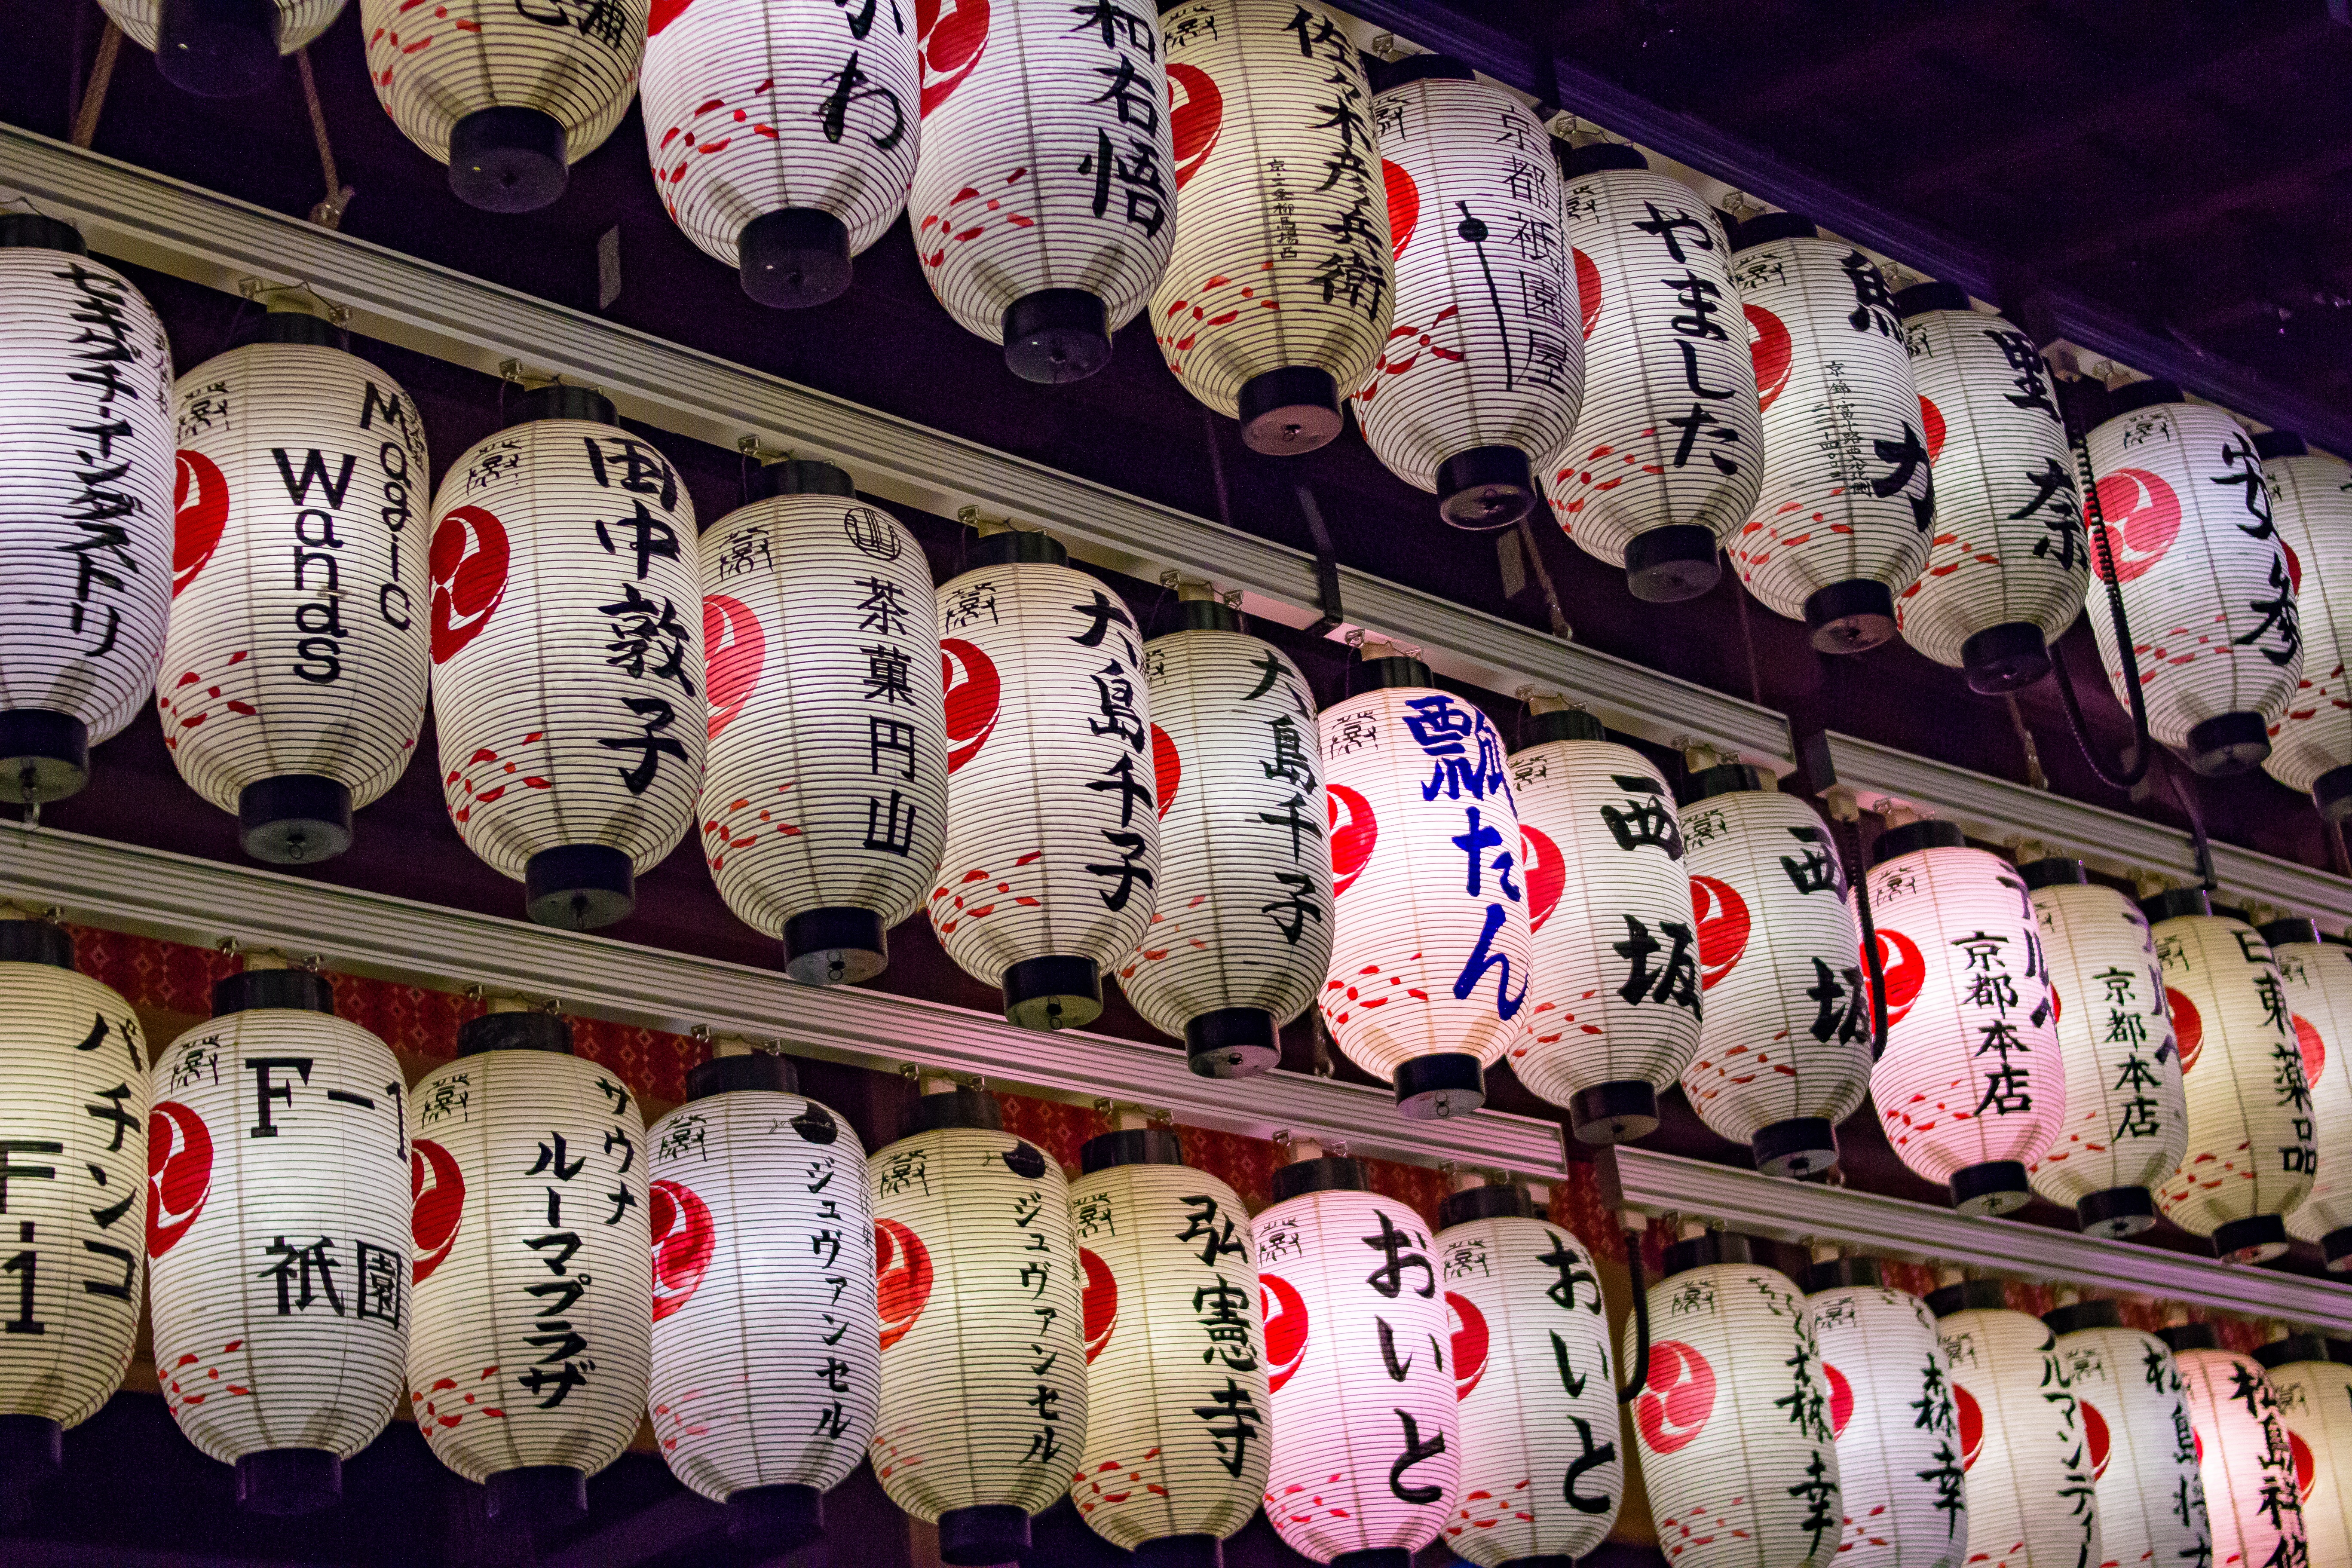
japanese lantern, lamp, kyoto, maruyamacho, japanese, lantern, tradition, sign